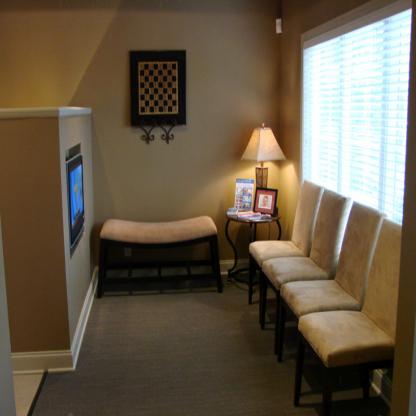
Scene: Indoor